Liberei

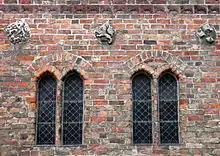
Detail of the south side: double windows on the upper floor, coat of arms and lion frieze

On 25 September 1412 a contract between Ember, the Alterleute, and the Lüneburg master builder, "Meister Heinrich", "Werner's son", regulated in detail how the building was to look and what materials it was to be made of. Thus, the depth of the foundation, the building material ("teygelsteyne" = brick), the thickness of the walls, the number of windows and pillars, the type of vault and the construction of a stone staircase inside were determined. The date of completion had been agreed to be Pentecost 1413.